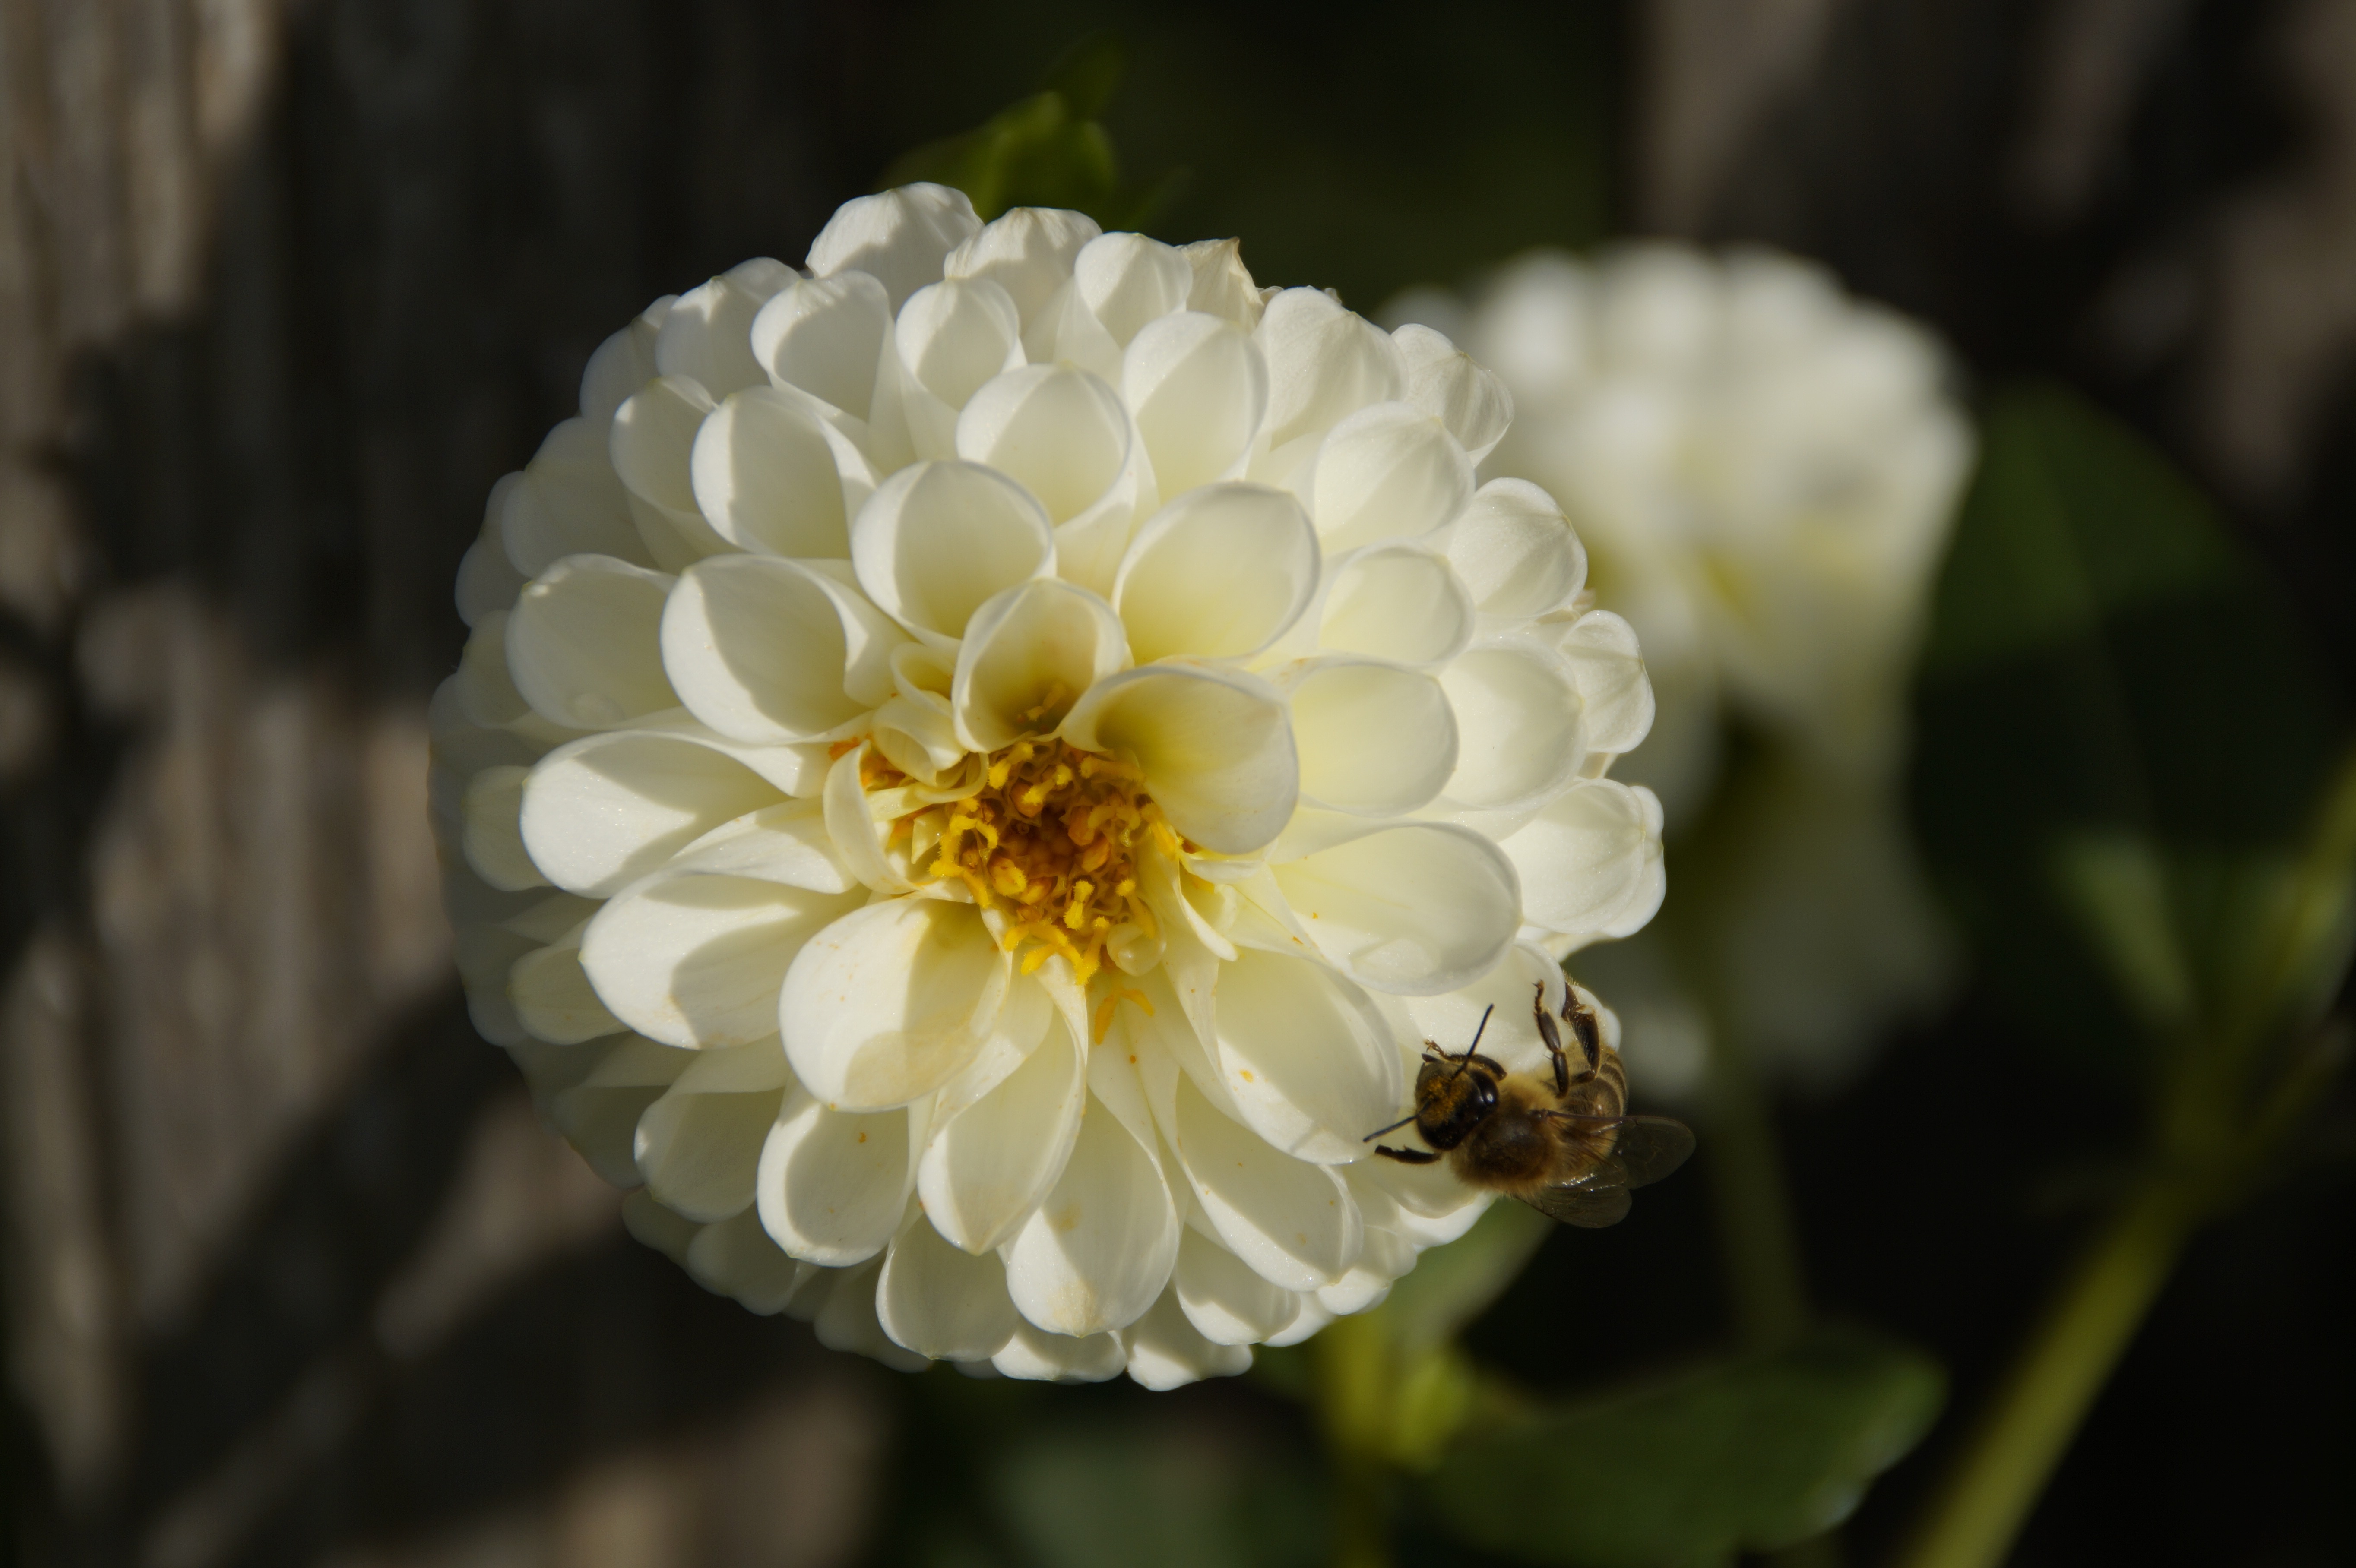
blossom, plant, white, flower, petal, bloom, pollen, spring, insect, autumn, yellow, flora, wildflower, close up, dahlia, bee, nectar, macro photography, flowering plant, daisy family, annual plant, membrane winged insect